Winthrop H. Smith

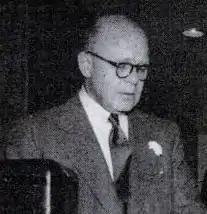

Winthrop Hiram "Win" Smith (June 30, 1893 – January 10, 1961) was an American businessman and investment banker. He was notable as a name partner of Merrill Lynch, Pierce, Fenner & Smith.